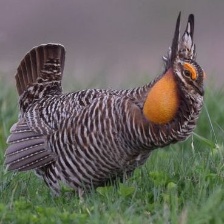
Species: GREATER PRAIRIE CHICKEN
Scientific name: TYMPANUCHUS CUPIDO